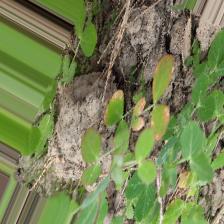
Label: Ascochyta blight